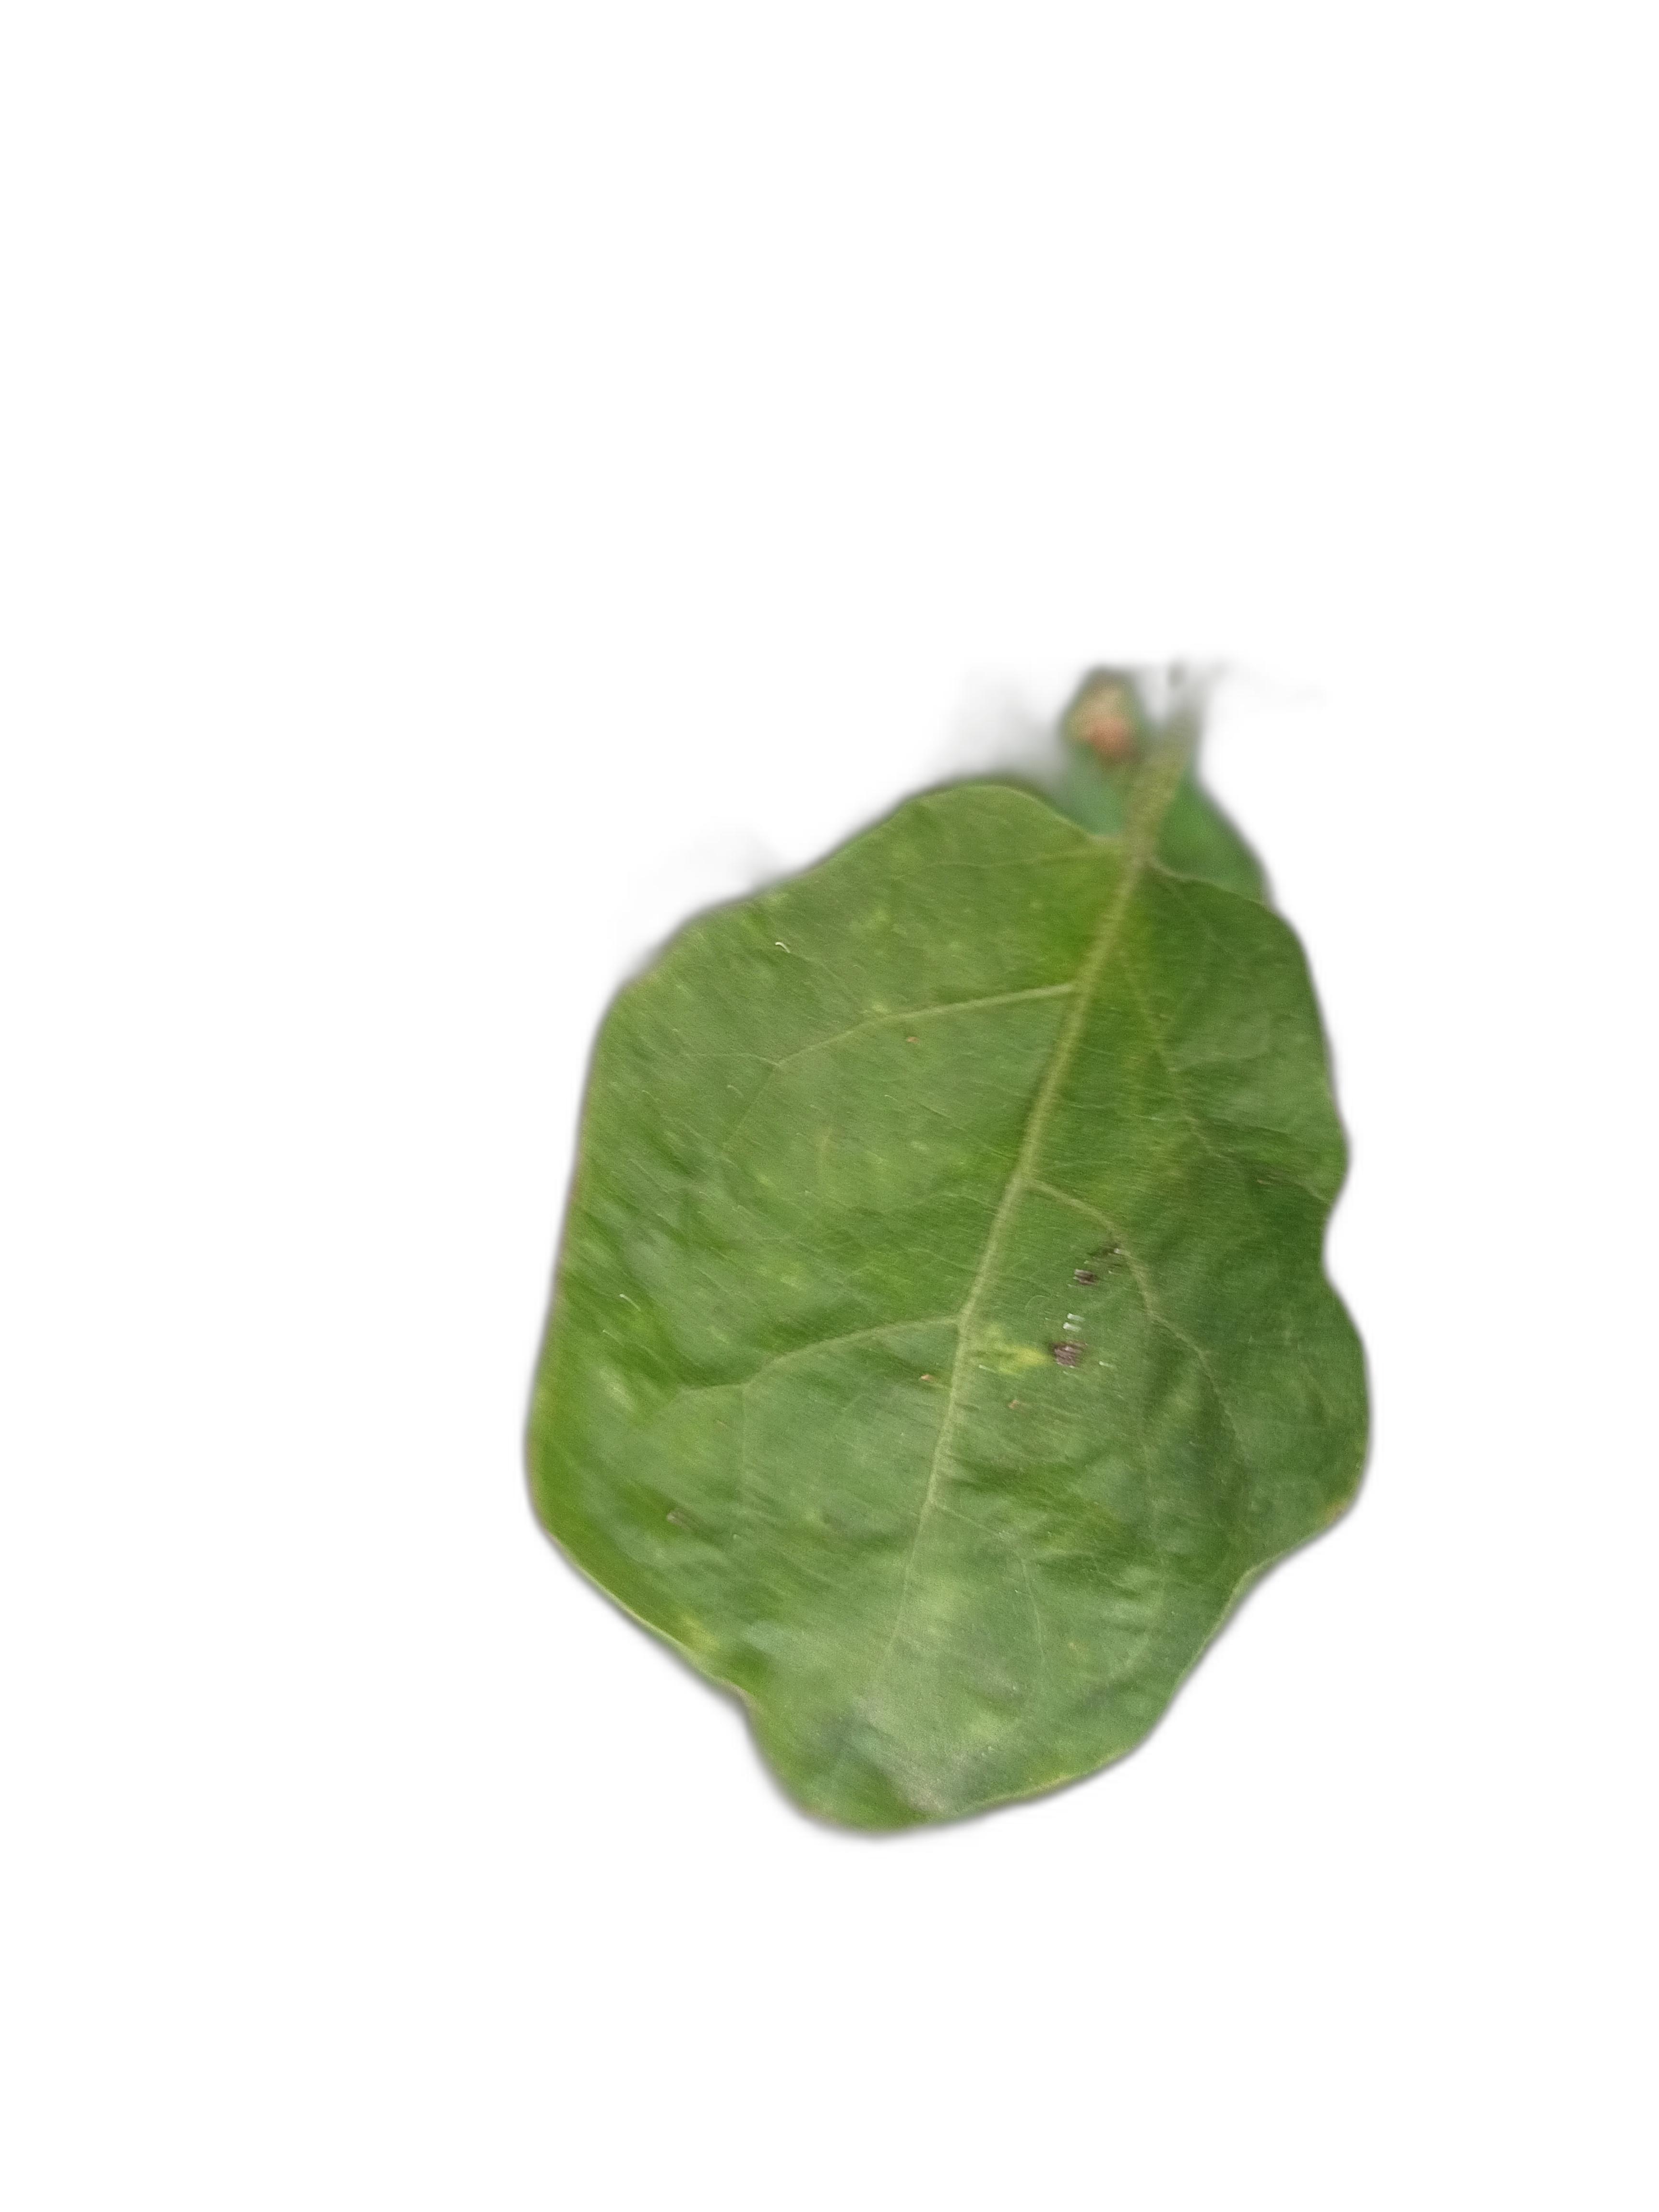
Label: Healthy Leaf